Aengus

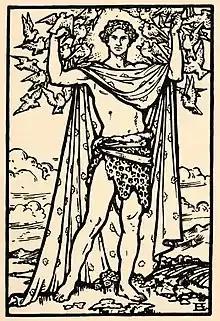
Aengus, illustration by Beatrice Elvery in Violet Russell's "Heroes of the Dawn" (1914)

In Irish mythology, Aengus or Óengus is one of the Tuatha Dé Danann and probably originally a god associated with youth, love, summer and poetic inspiration. The son of The Dagda and Boann, Aengus is also known as Macan Óc ("the young boy" or "young son"), and corresponds to the Welsh mythical figure Mabon and the Celtic god Maponos. He plays a central role in five Irish myths.